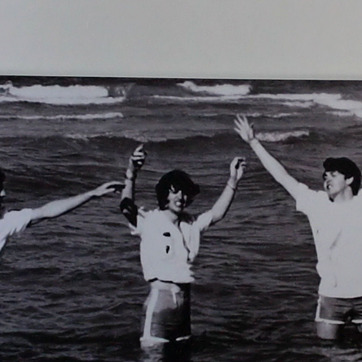
Material: hair